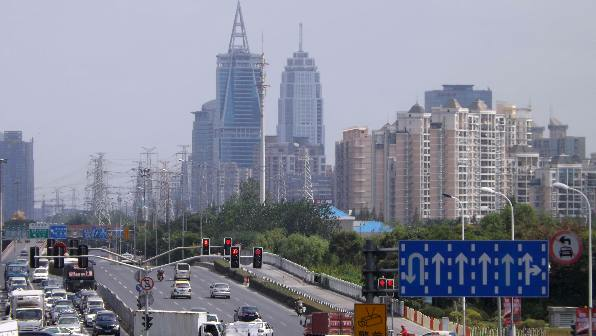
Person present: No